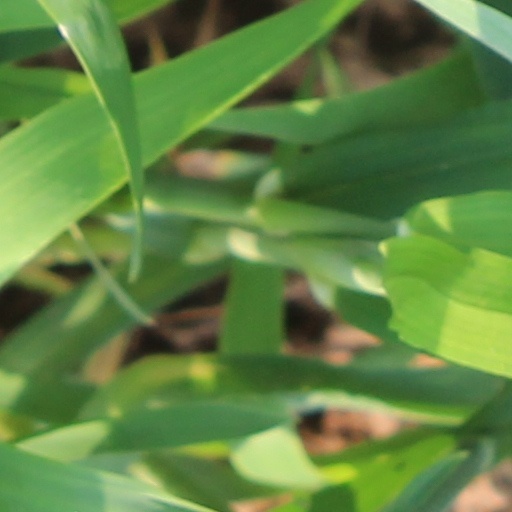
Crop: wheat